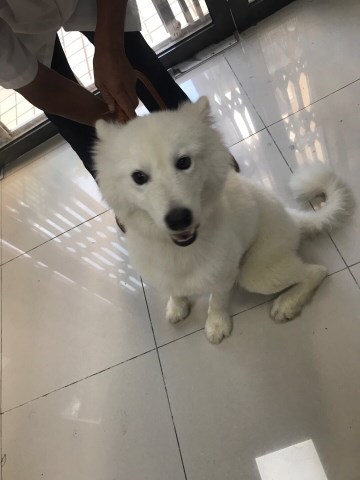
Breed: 2192-n000088-Samoyed